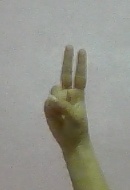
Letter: taa